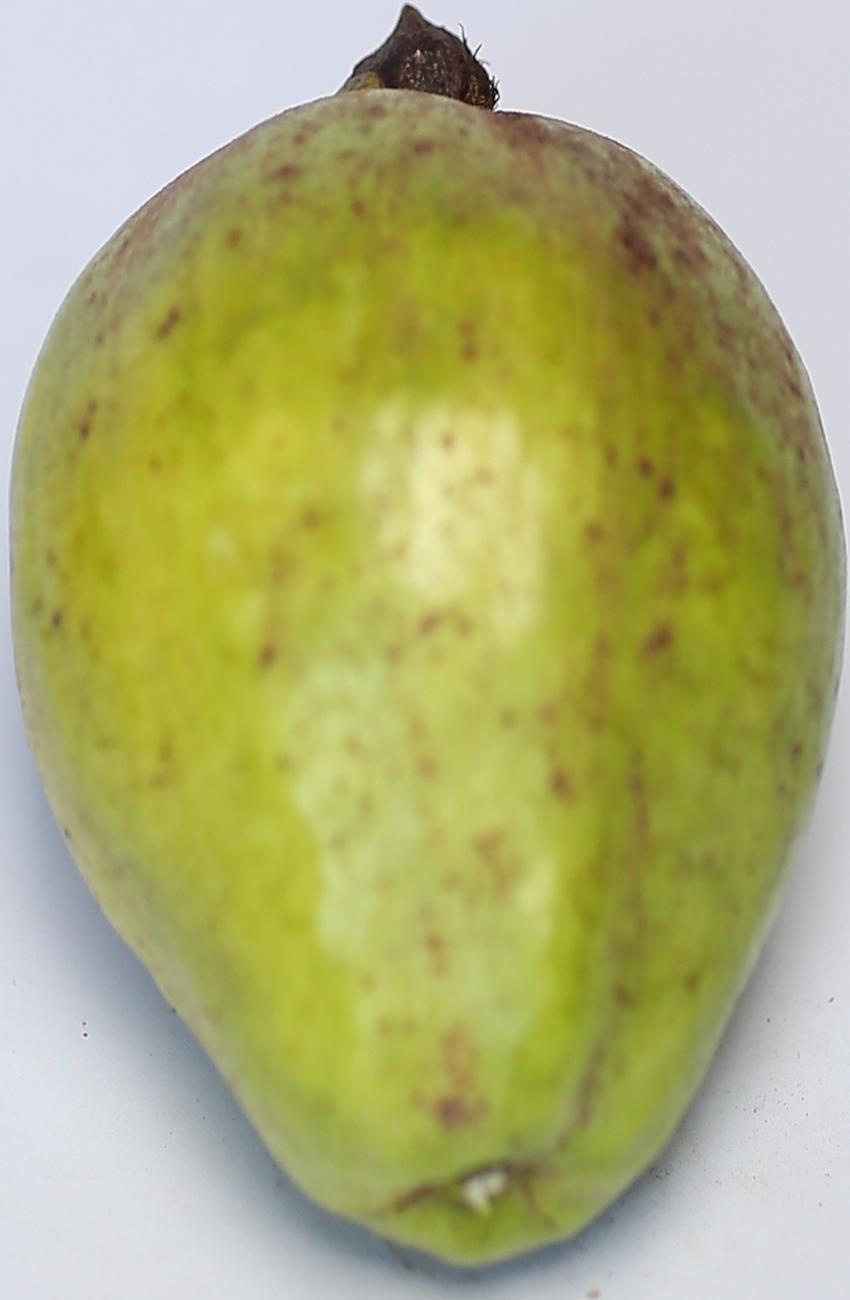
Maturity: green
Variety: thadhrami